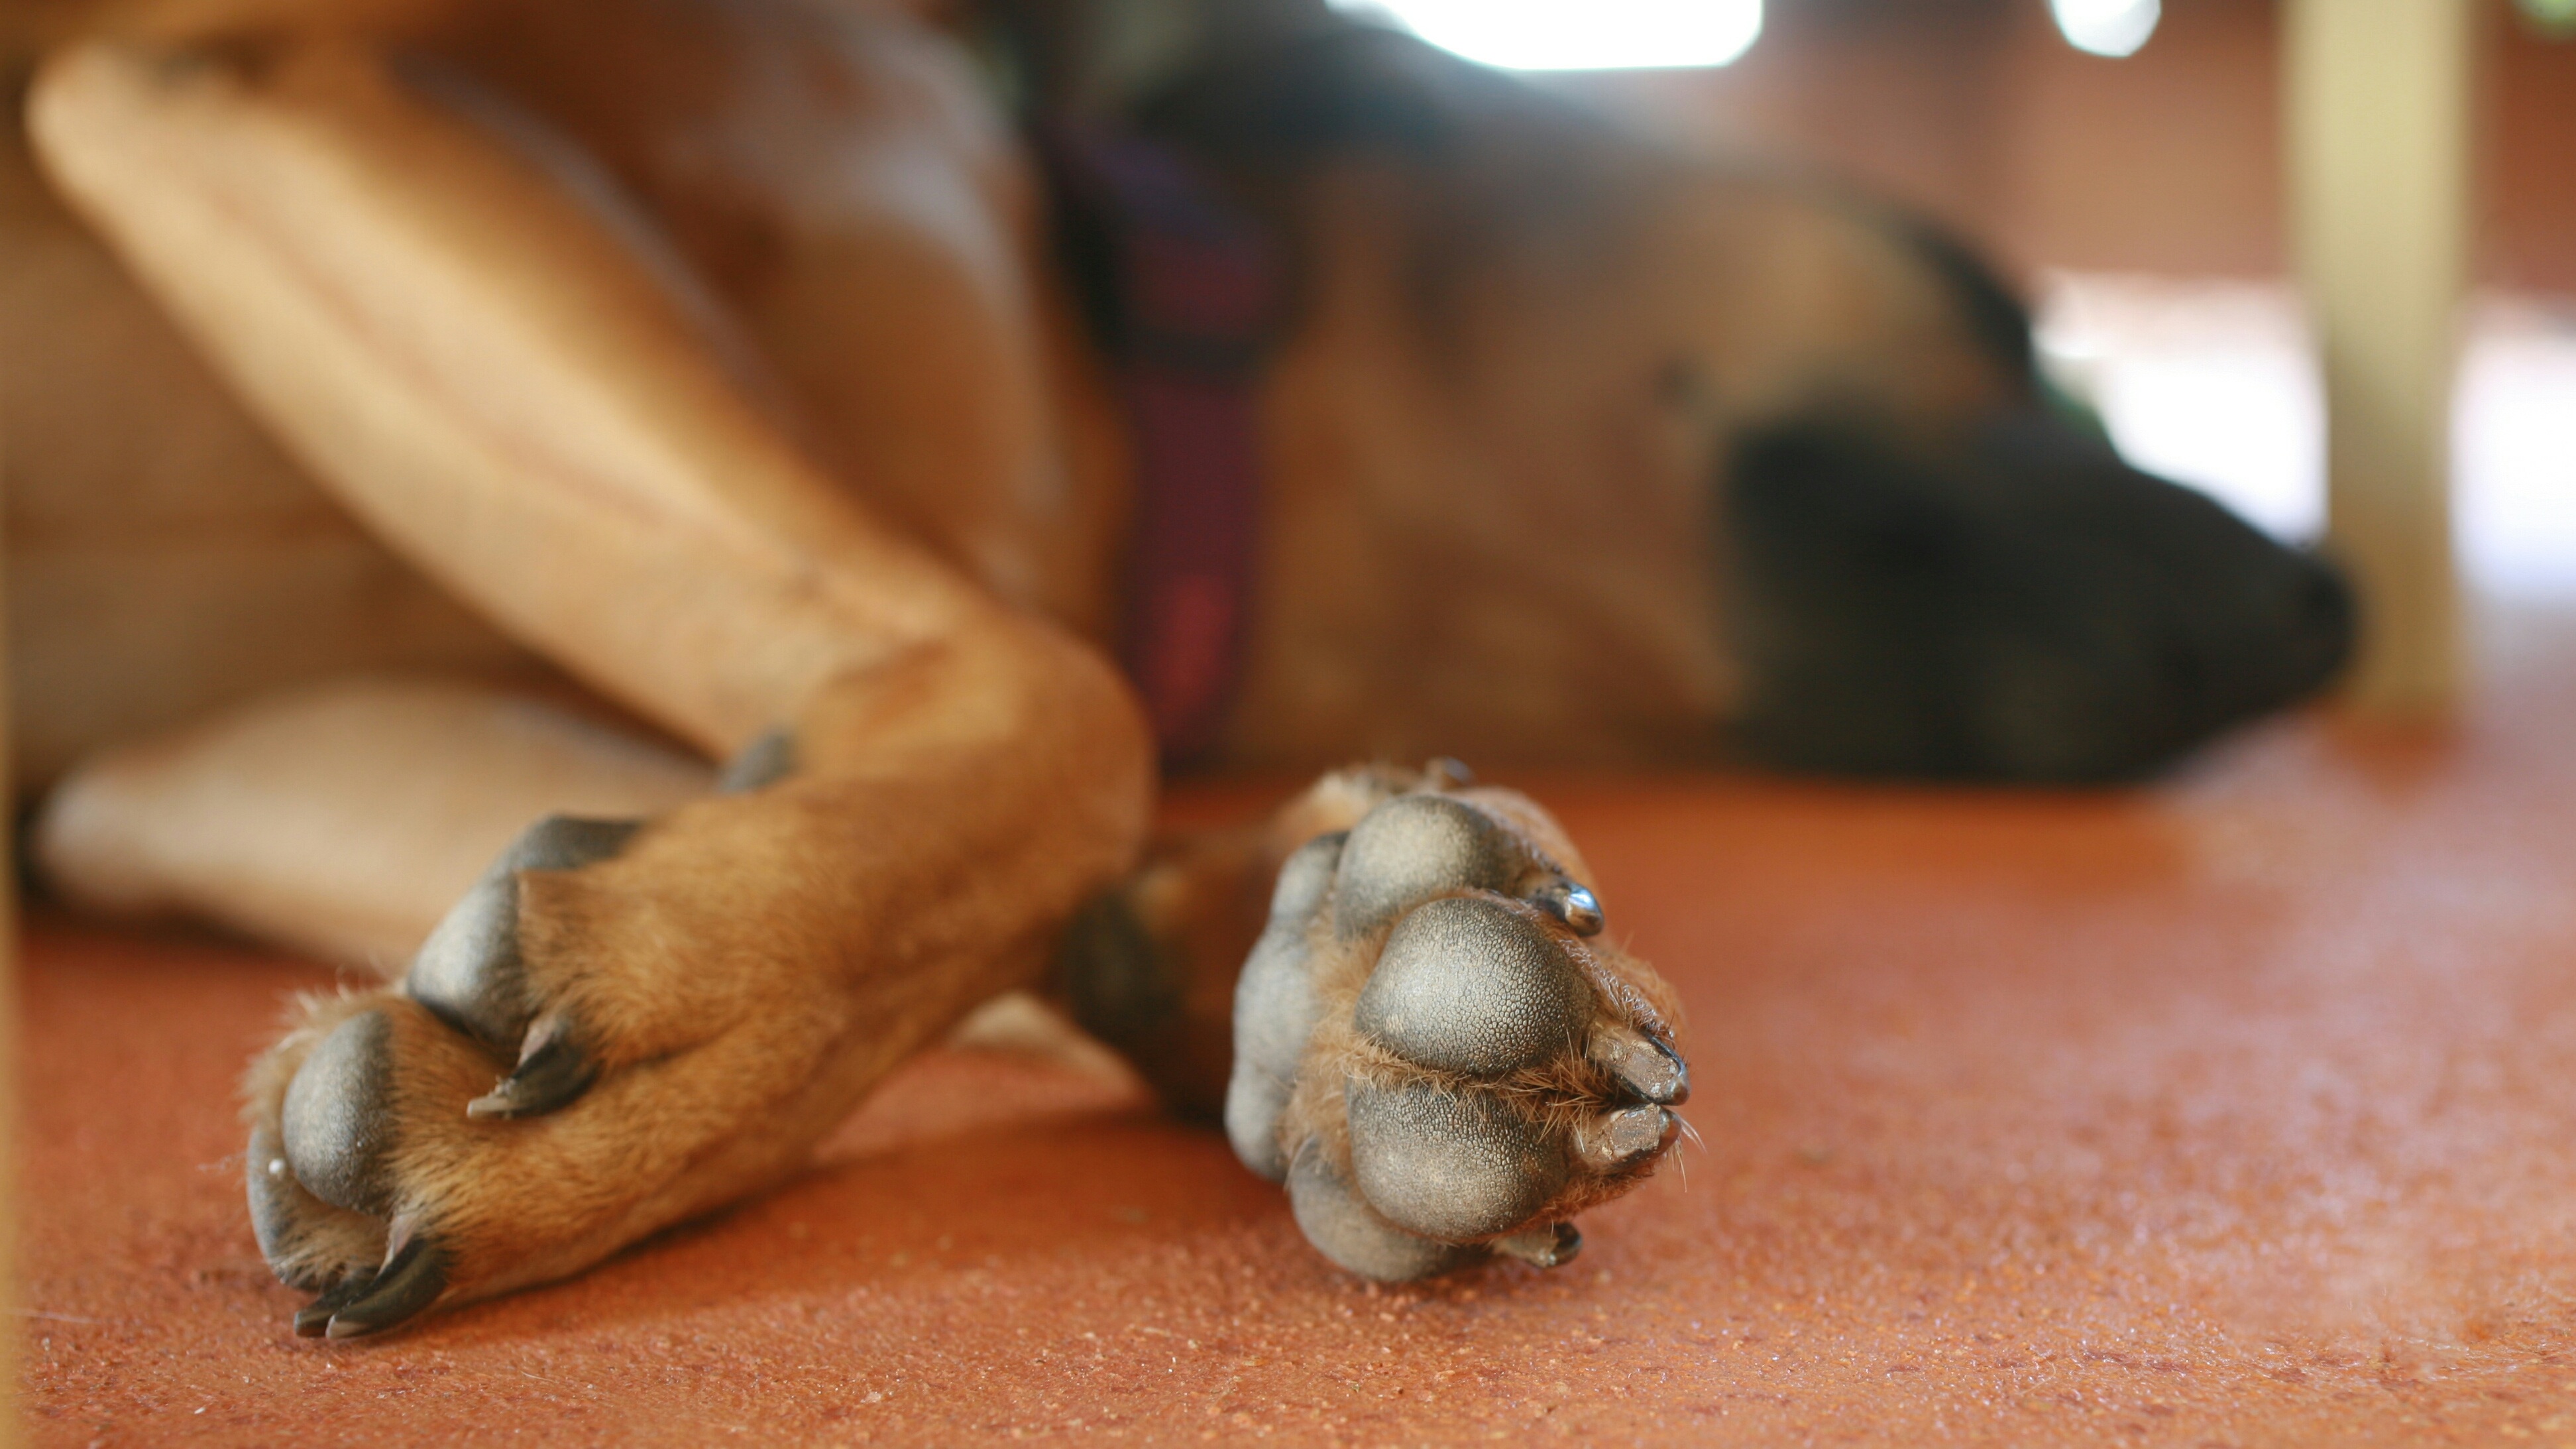
puppy, dog, animal, food, produce, mammal, close up, paw, skin, dog like mammal